Nathanael Greene

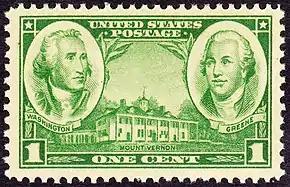
Commemorative stamp of George Washington and Nathanael Greene, Issue of 1937

In July 1778, Washington granted Greene temporary leave as quartermaster general so that he could take part in an attack on British forces stationed in his home state of Rhode Island. The offensive was designed as a combined Franco-American operation under the command of General John Sullivan and French admiral d'Estaing, but the French fleet withdrew due to bad weather conditions. Greene fought in the subsequent Battle of Rhode Island, an inconclusive battle that ended with a British retreat from the American position. After the battle, the American force under Sullivan left Rhode Island, while Greene returned to his duties as quartermaster general.